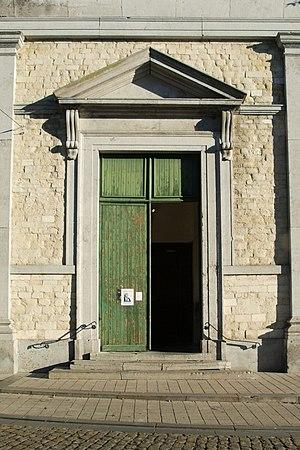
Belgique - Brabant wallon - Église Saint-Jean l'Évangéliste de Genappe
L'église Saint-Jean-l'Évangéliste est une église de style néo-classique située à Genappe, ville belge de la province du Brabant wallon.